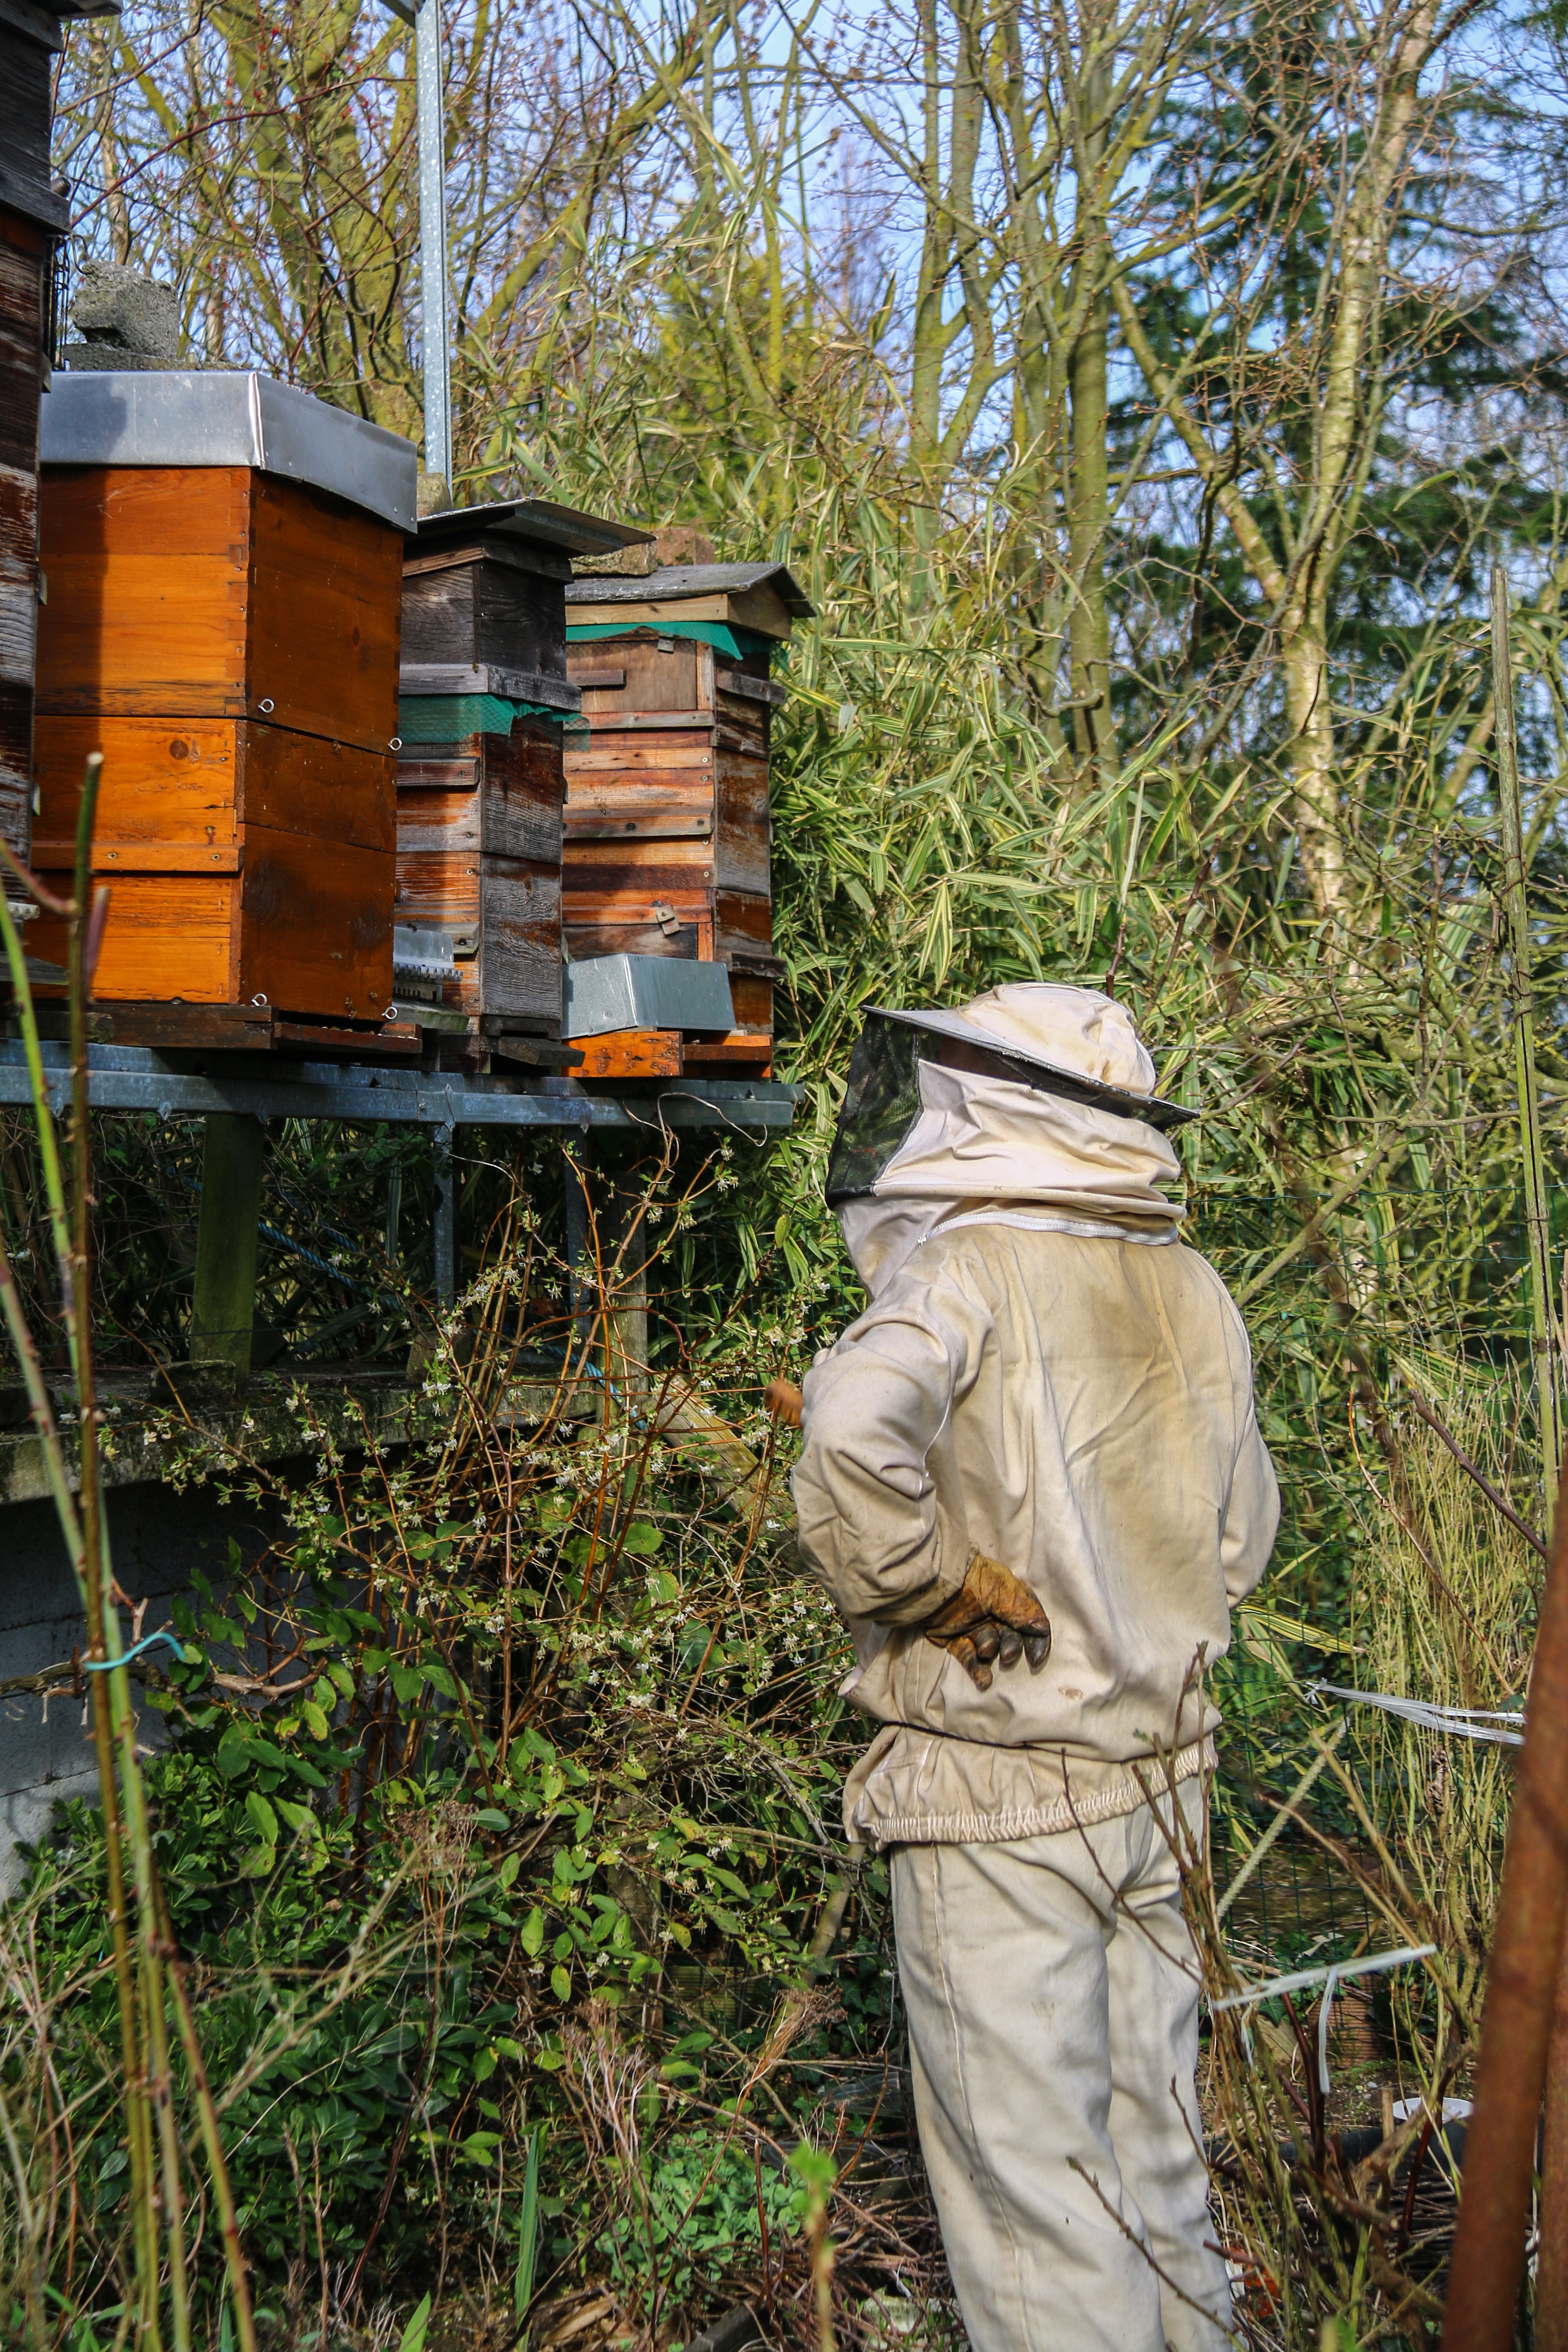
nature, honey, insect, agriculture, invertebrate, beekeeper, bee, bees, beehive, pollinator, beekeeping, hives, membrane winged insect